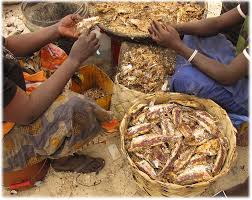
Nataal bii
Tiim seen dàmba